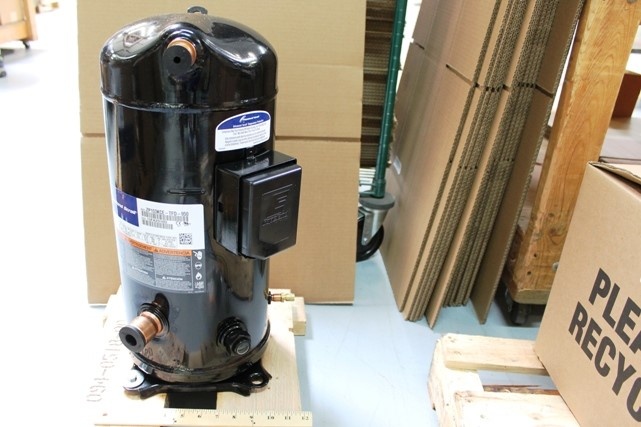
ZP104KCETFD457
Copeland 8-3/4 HP, 460V, 3 PH, 106,000 BTU, R410A, Scroll Compressor Replacement • OEM Upgraded Copeland Compressor
Brand: Copeland
Category: Hardware > Tools > Compressors